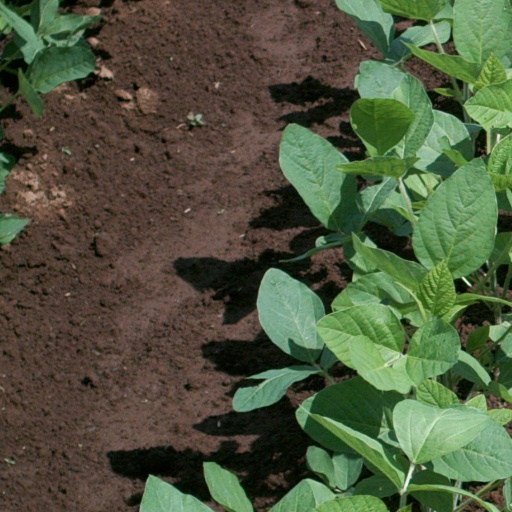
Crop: soybean